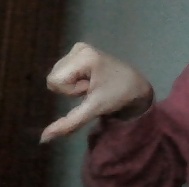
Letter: waw